Ma'ale Iron

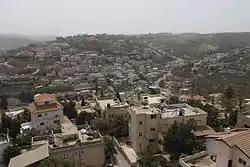
Musheirifa, Ma'ale Iron

Musheirifa lies between Musmus and Bayada. The inhabitants are largely members of the Ighbarieh clan, which inhabits the upper parts of the village, and the Jabbarin clan, which inhabit the lower parts. In the 2008 census Musheirifa's population was counted with Bayada and together their population was 3,100.